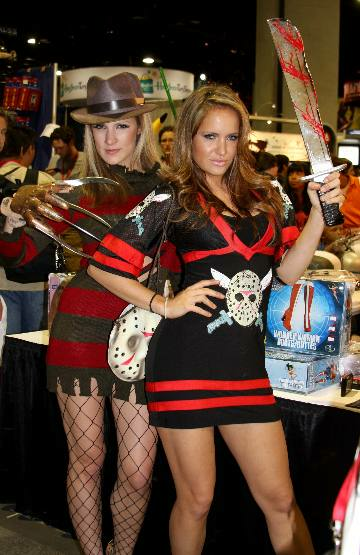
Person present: Yes